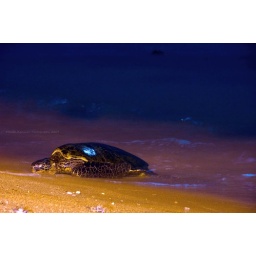
Green sea turtle on a beach under moonlight.